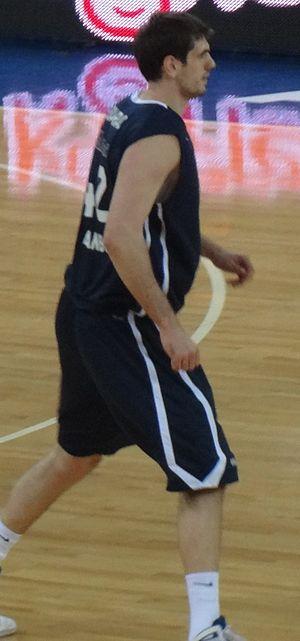
Stanko Barać, né le 13 août 1986 à Mostar en Yougoslavie, est un basketteur croate.